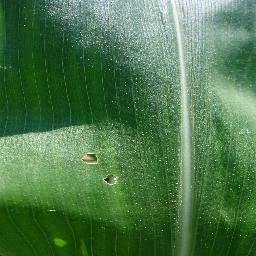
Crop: corn
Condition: (maize)_healthy